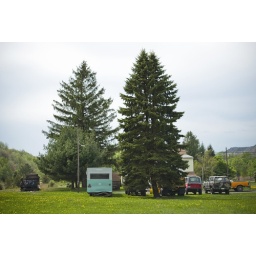
Two pine trees near Centralia, PA